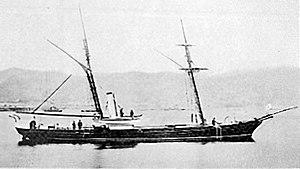
L'histoire navale du Japon remonte aux premières interactions avec les États du continent asiatique dans les premiers siècles du Ier millénaire, atteignant un pic pré-moderne d'activité au cours du XVIᵉ siècle, du temps du rapprochement culturel avec les puissances européennes et de l'important commerce avec le continent asiatique. Après plus de deux siècles de politique d’isolement sous le shogunat Tokugawa, les techniques navales du Japon s'avèrent ne pas être à la hauteur des marines occidentales lorsque le pays est contraint d'abandonner ses pratiques de restrictions maritimes par l'intervention américaine de 1854. Ceci et d'autres événements conduisent à la restauration de Meiji, période de modernisation et d'industrialisation effrénée accompagnée par le retour au premier plan de l'empereur, permettant à la marine impériale japonaise de devenir la troisième marine du monde en 1920, et sans doute la plus moderne au seuil de la Seconde Guerre mondiale.